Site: brandenburg
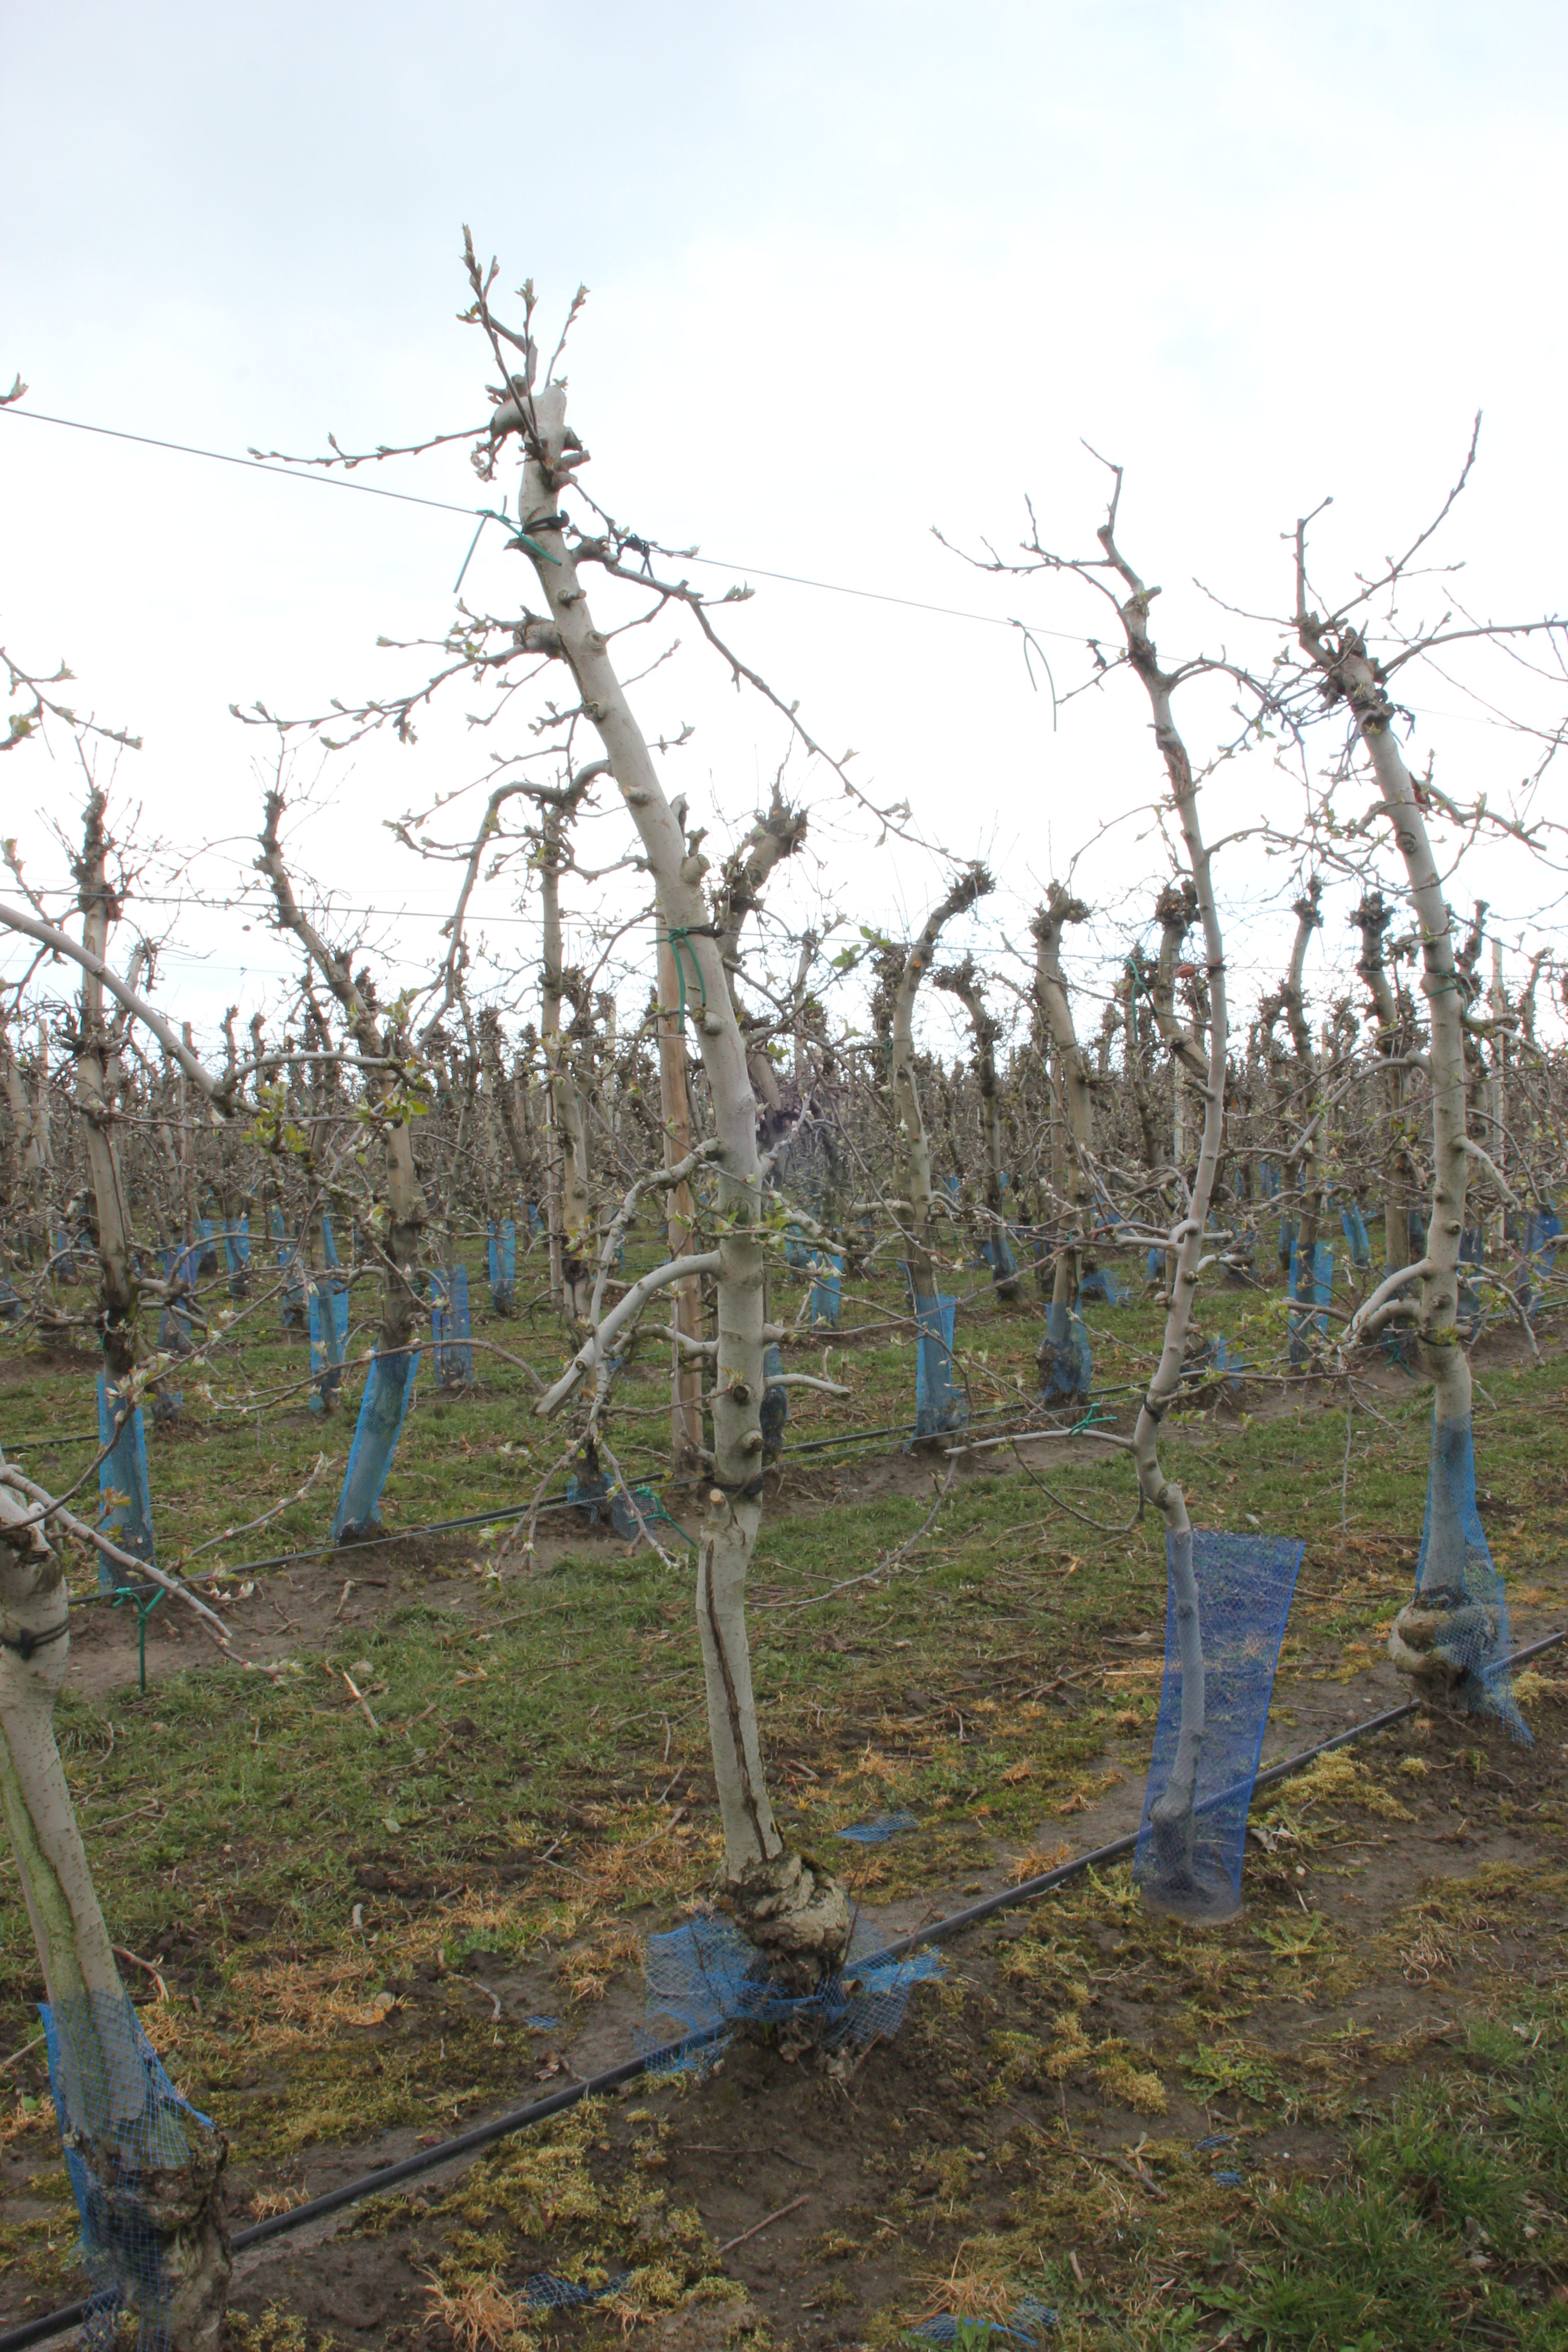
Growth stage (BBCH 55): Inflorescence emergence